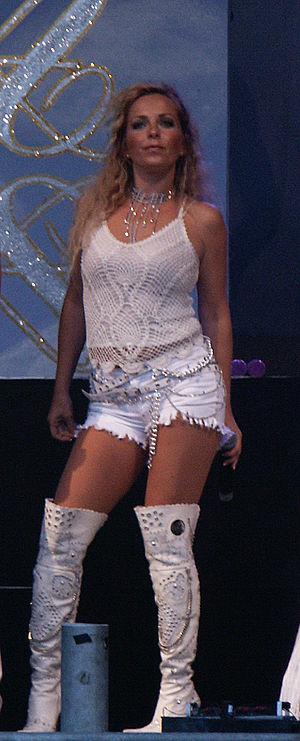
La cuissarde est une botte dont la tige monte au-dessus du genou, jusqu'à recouvrir la cuisse. Les hauteur de tige varient et font prendre à la botte le nom de botte genoullière lorsque le genou seul est couvert ou cuissarde au sens propre lorsque la cuisse ou une partie de la cuisse est couverte.
Eva Therese Margaretha Merkel, née le 18 avril 1970, est une chanteuse et actrice suédoise. C'est l'un des membres fondateurs du groupe pop Alcazar.